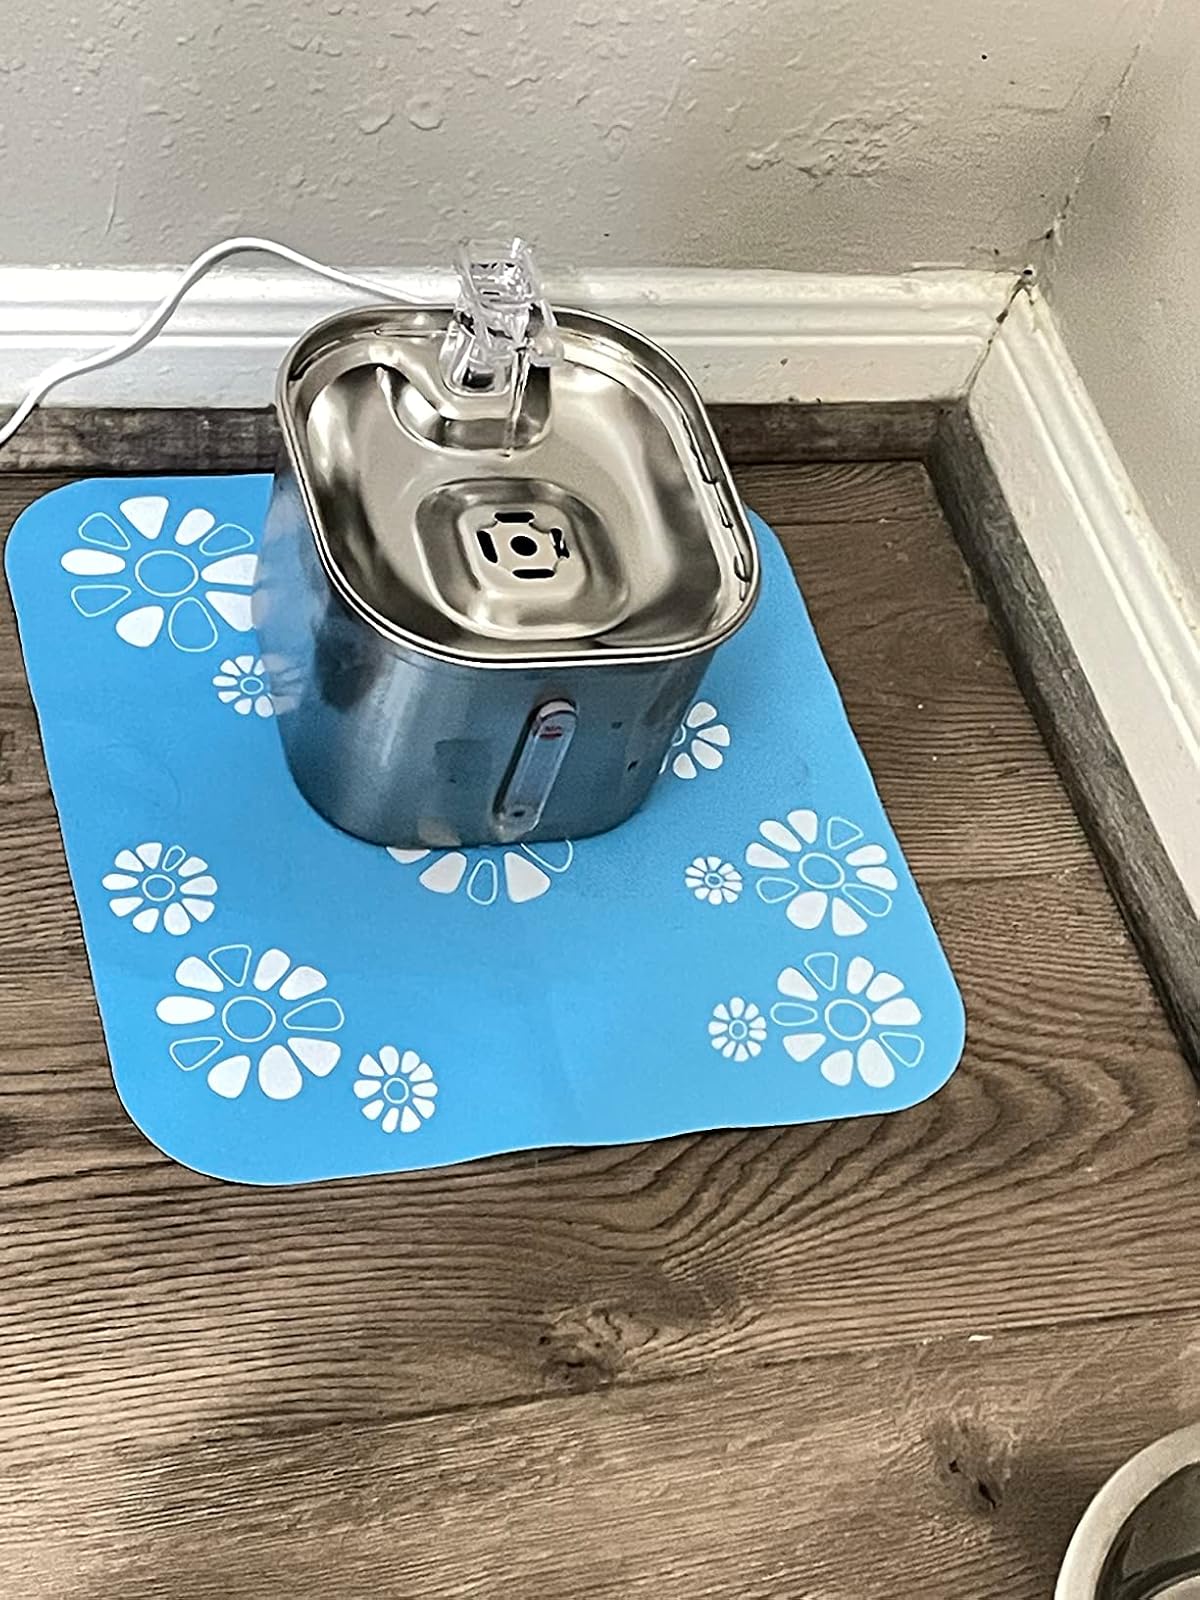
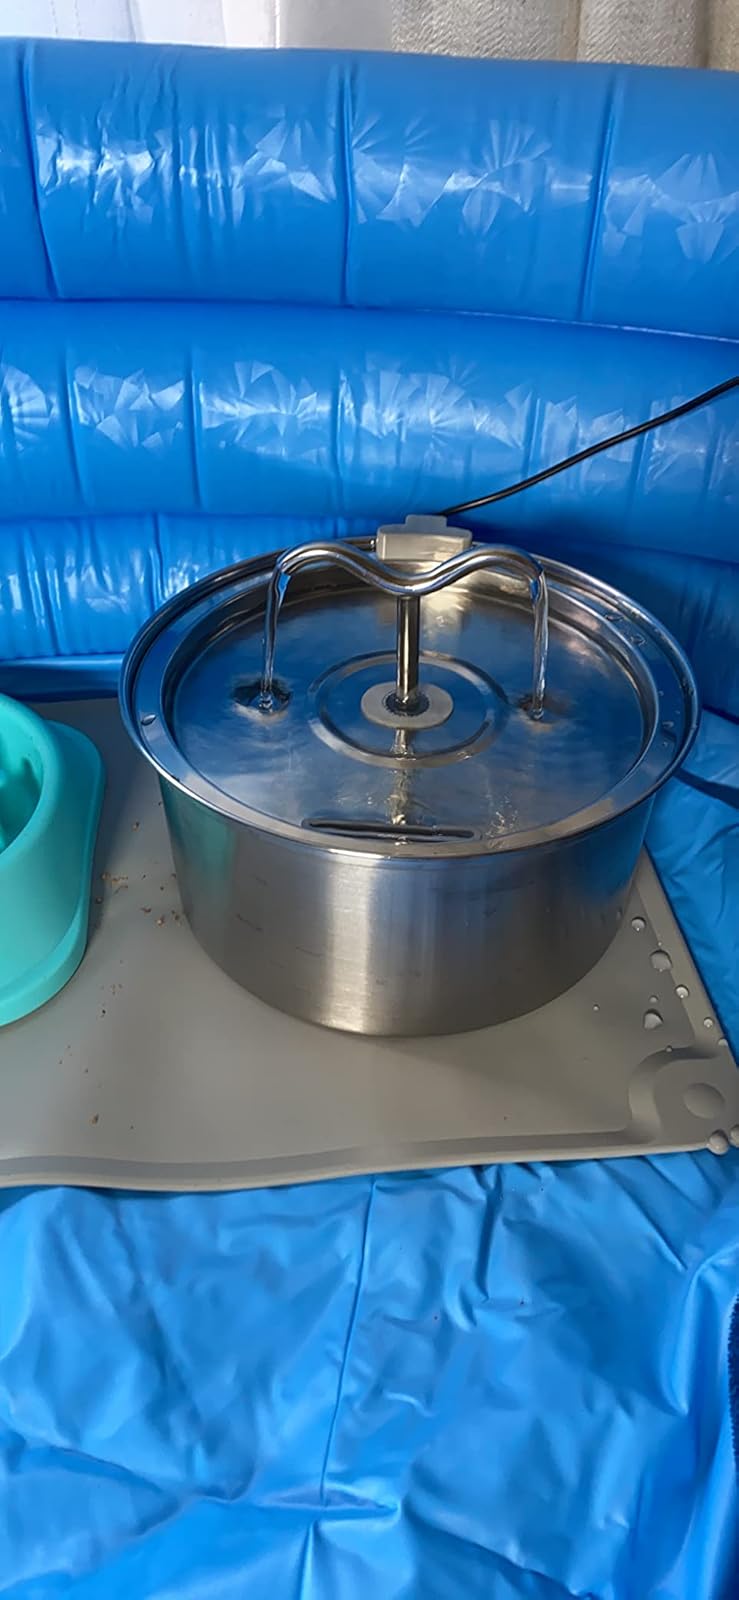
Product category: items_bowl
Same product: no